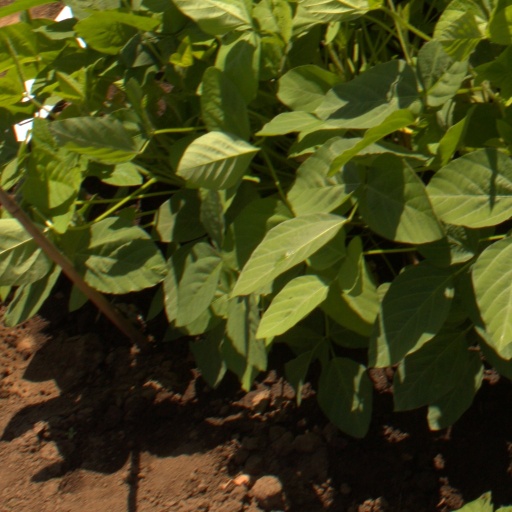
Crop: soybean